Architecture of Philadelphia

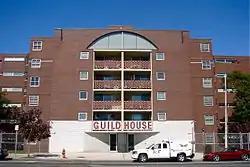
Venturi's Guild House

The earliest houses in Philadelphia were built with logs, with the new English settlers being taught how to build log homes by the Swedish settlers already living in the area. Early inhabitants had also dug out caves on the Delaware riverbank which were reportedly places of "clandestine looseness". The Philadelphia settlers soon began constructing buildings with wood and brick with the first brick house being built in 1684. By 1690 four brickmakers and ten bricklayers were working in the city. In 1698 construction of the Gloria Dei (Old Swedes') Church, the oldest surviving building in Philadelphia, began. Construction of the church was completed in 1700. Philadelphia was founded by Quakers and as a result many early buildings were plain and simple, the largest building being the Great Meeting House.